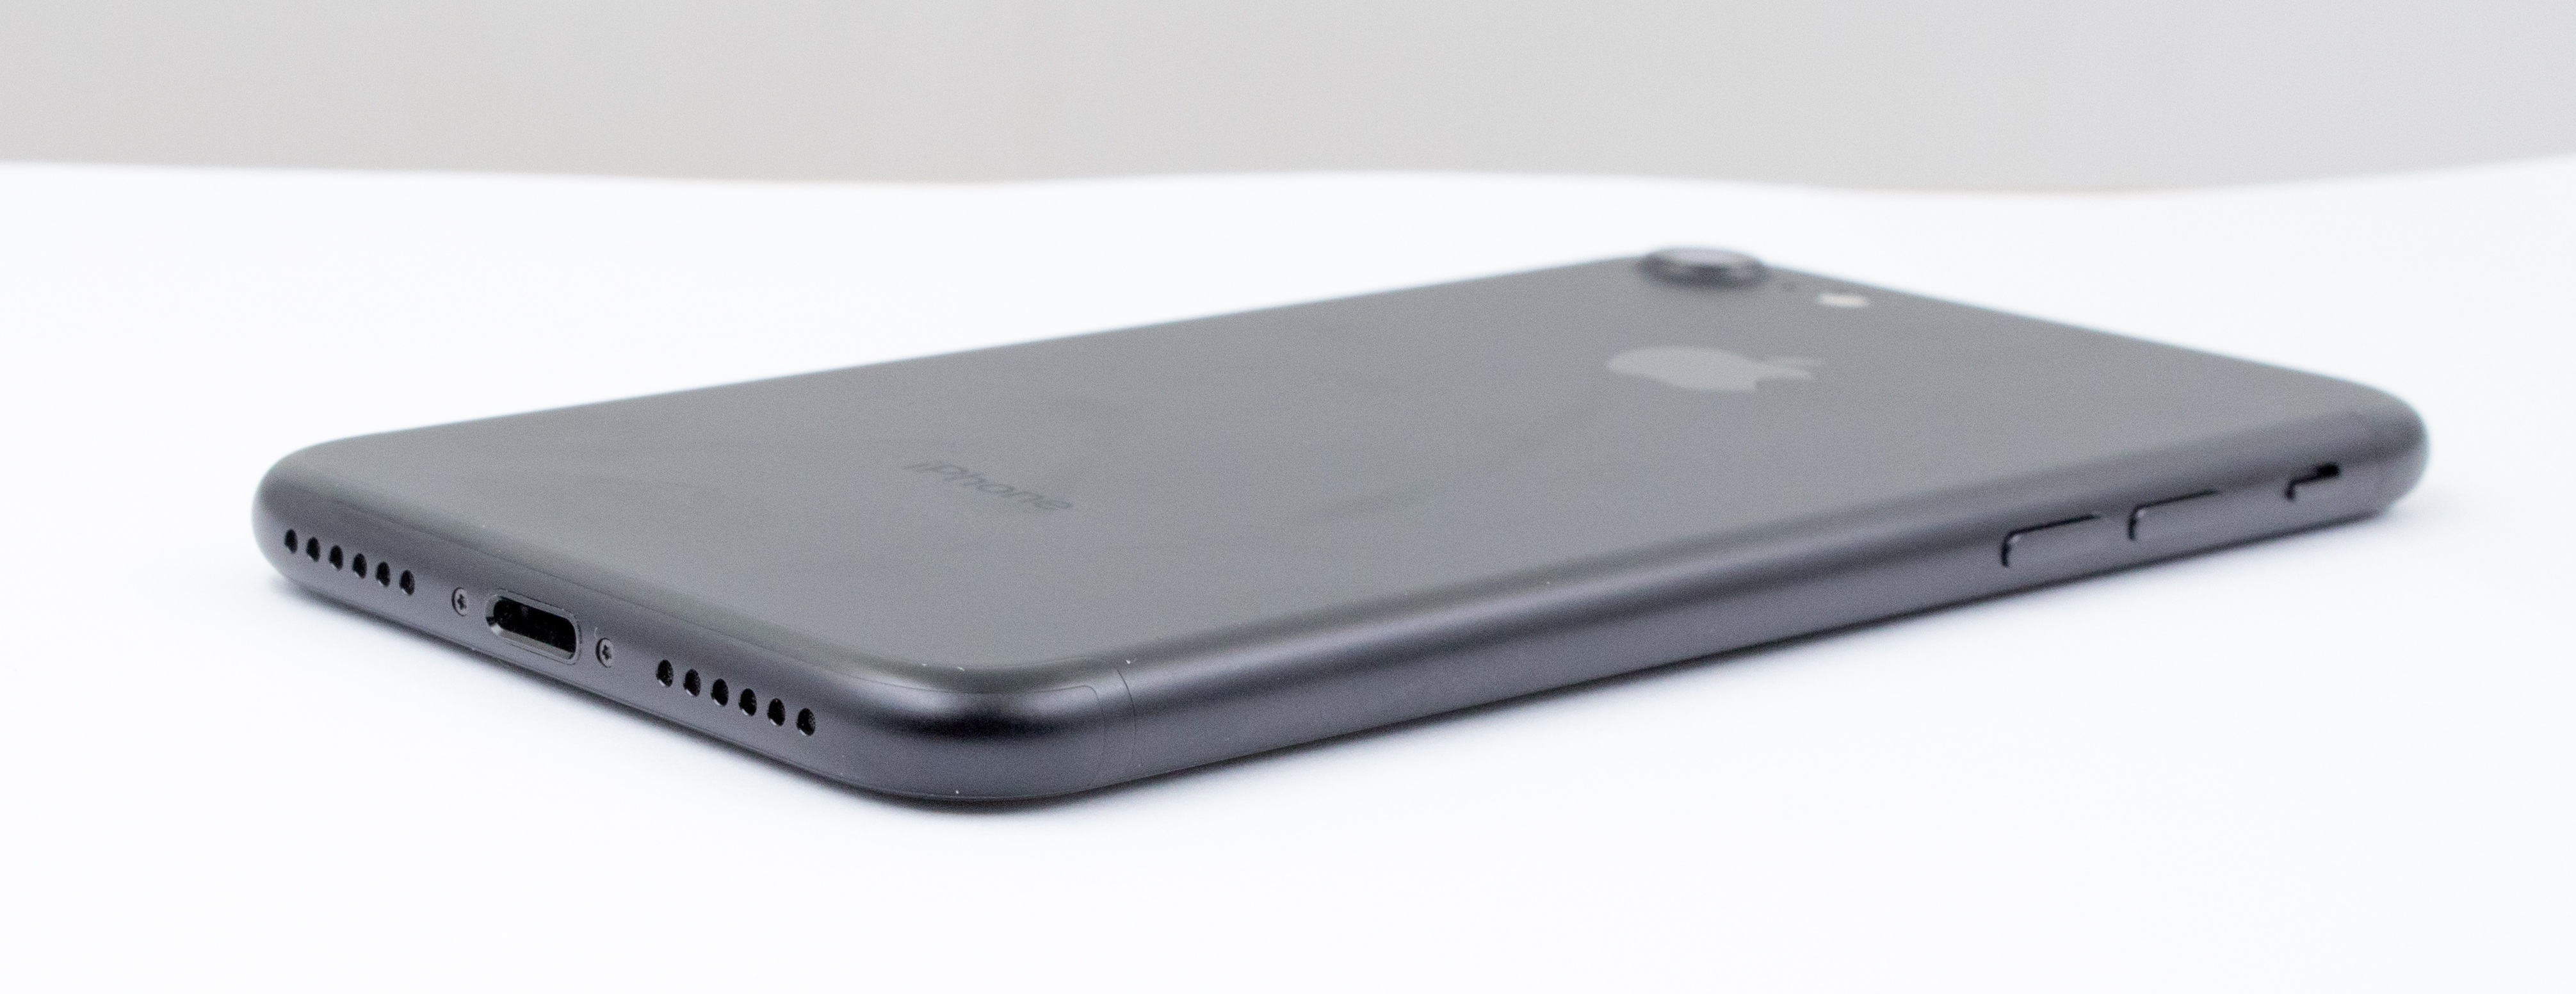
laptop, iphone, smartphone, apple, technology, phone, gadget, mobile phone, electronics, multimedia, honeycomb, ios, data, electronic device, electronics accessory, iphone7